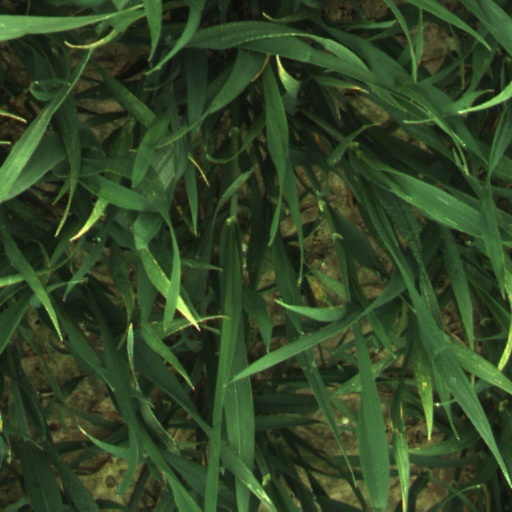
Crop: wheat